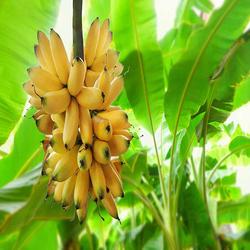
Label: Banana